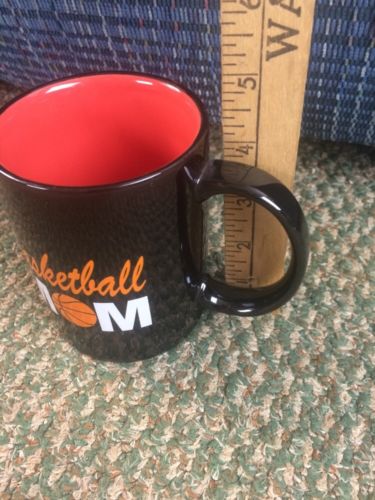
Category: mug